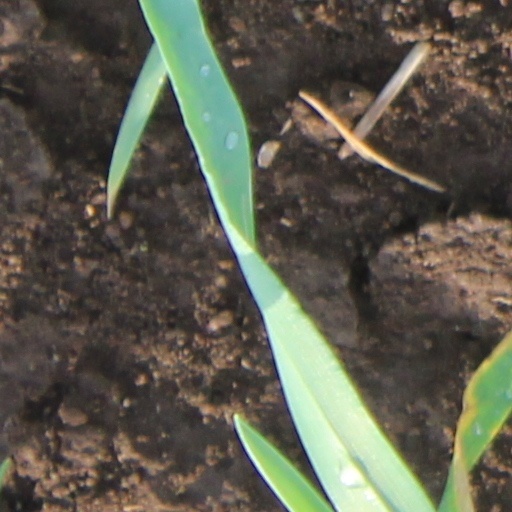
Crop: wheat